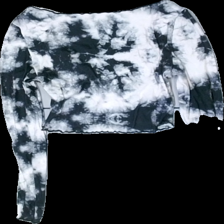
View: back
Type: Top
Category: Ladies
Brand: Not in the list
Brand text on label: Shein
Colors: White, Black, Grey
Material: 100% polyester
Pattern: Other
Cut: Cropped
Size: 36
Season: Summer
Price range: <50
Recommended usage: Export